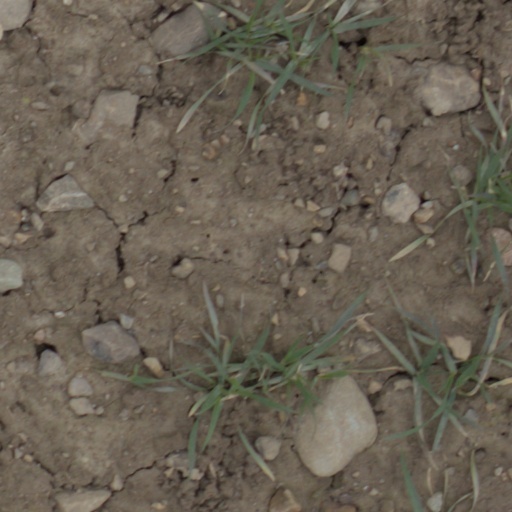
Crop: wheat